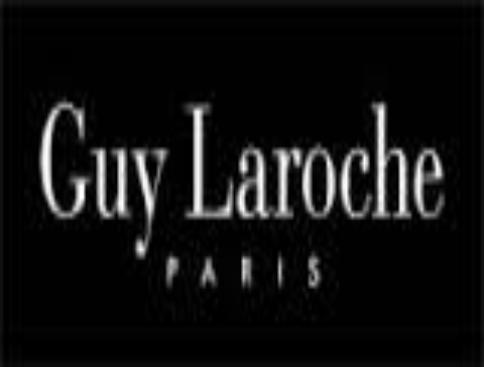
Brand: Guy Laroche
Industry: Clothes